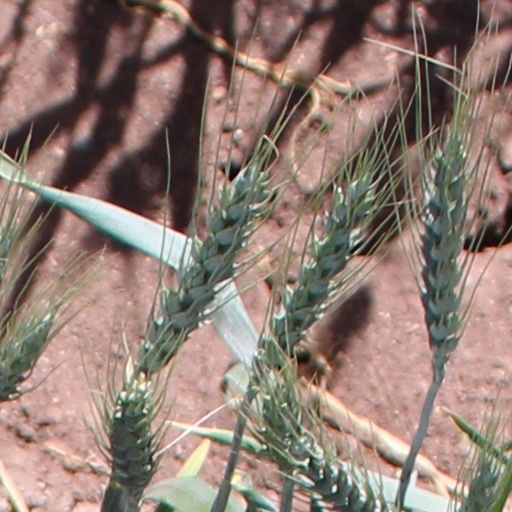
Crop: wheat